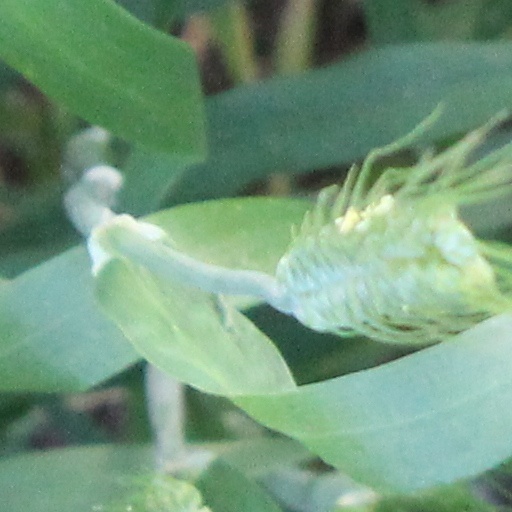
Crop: wheat